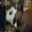
Label: rabbit